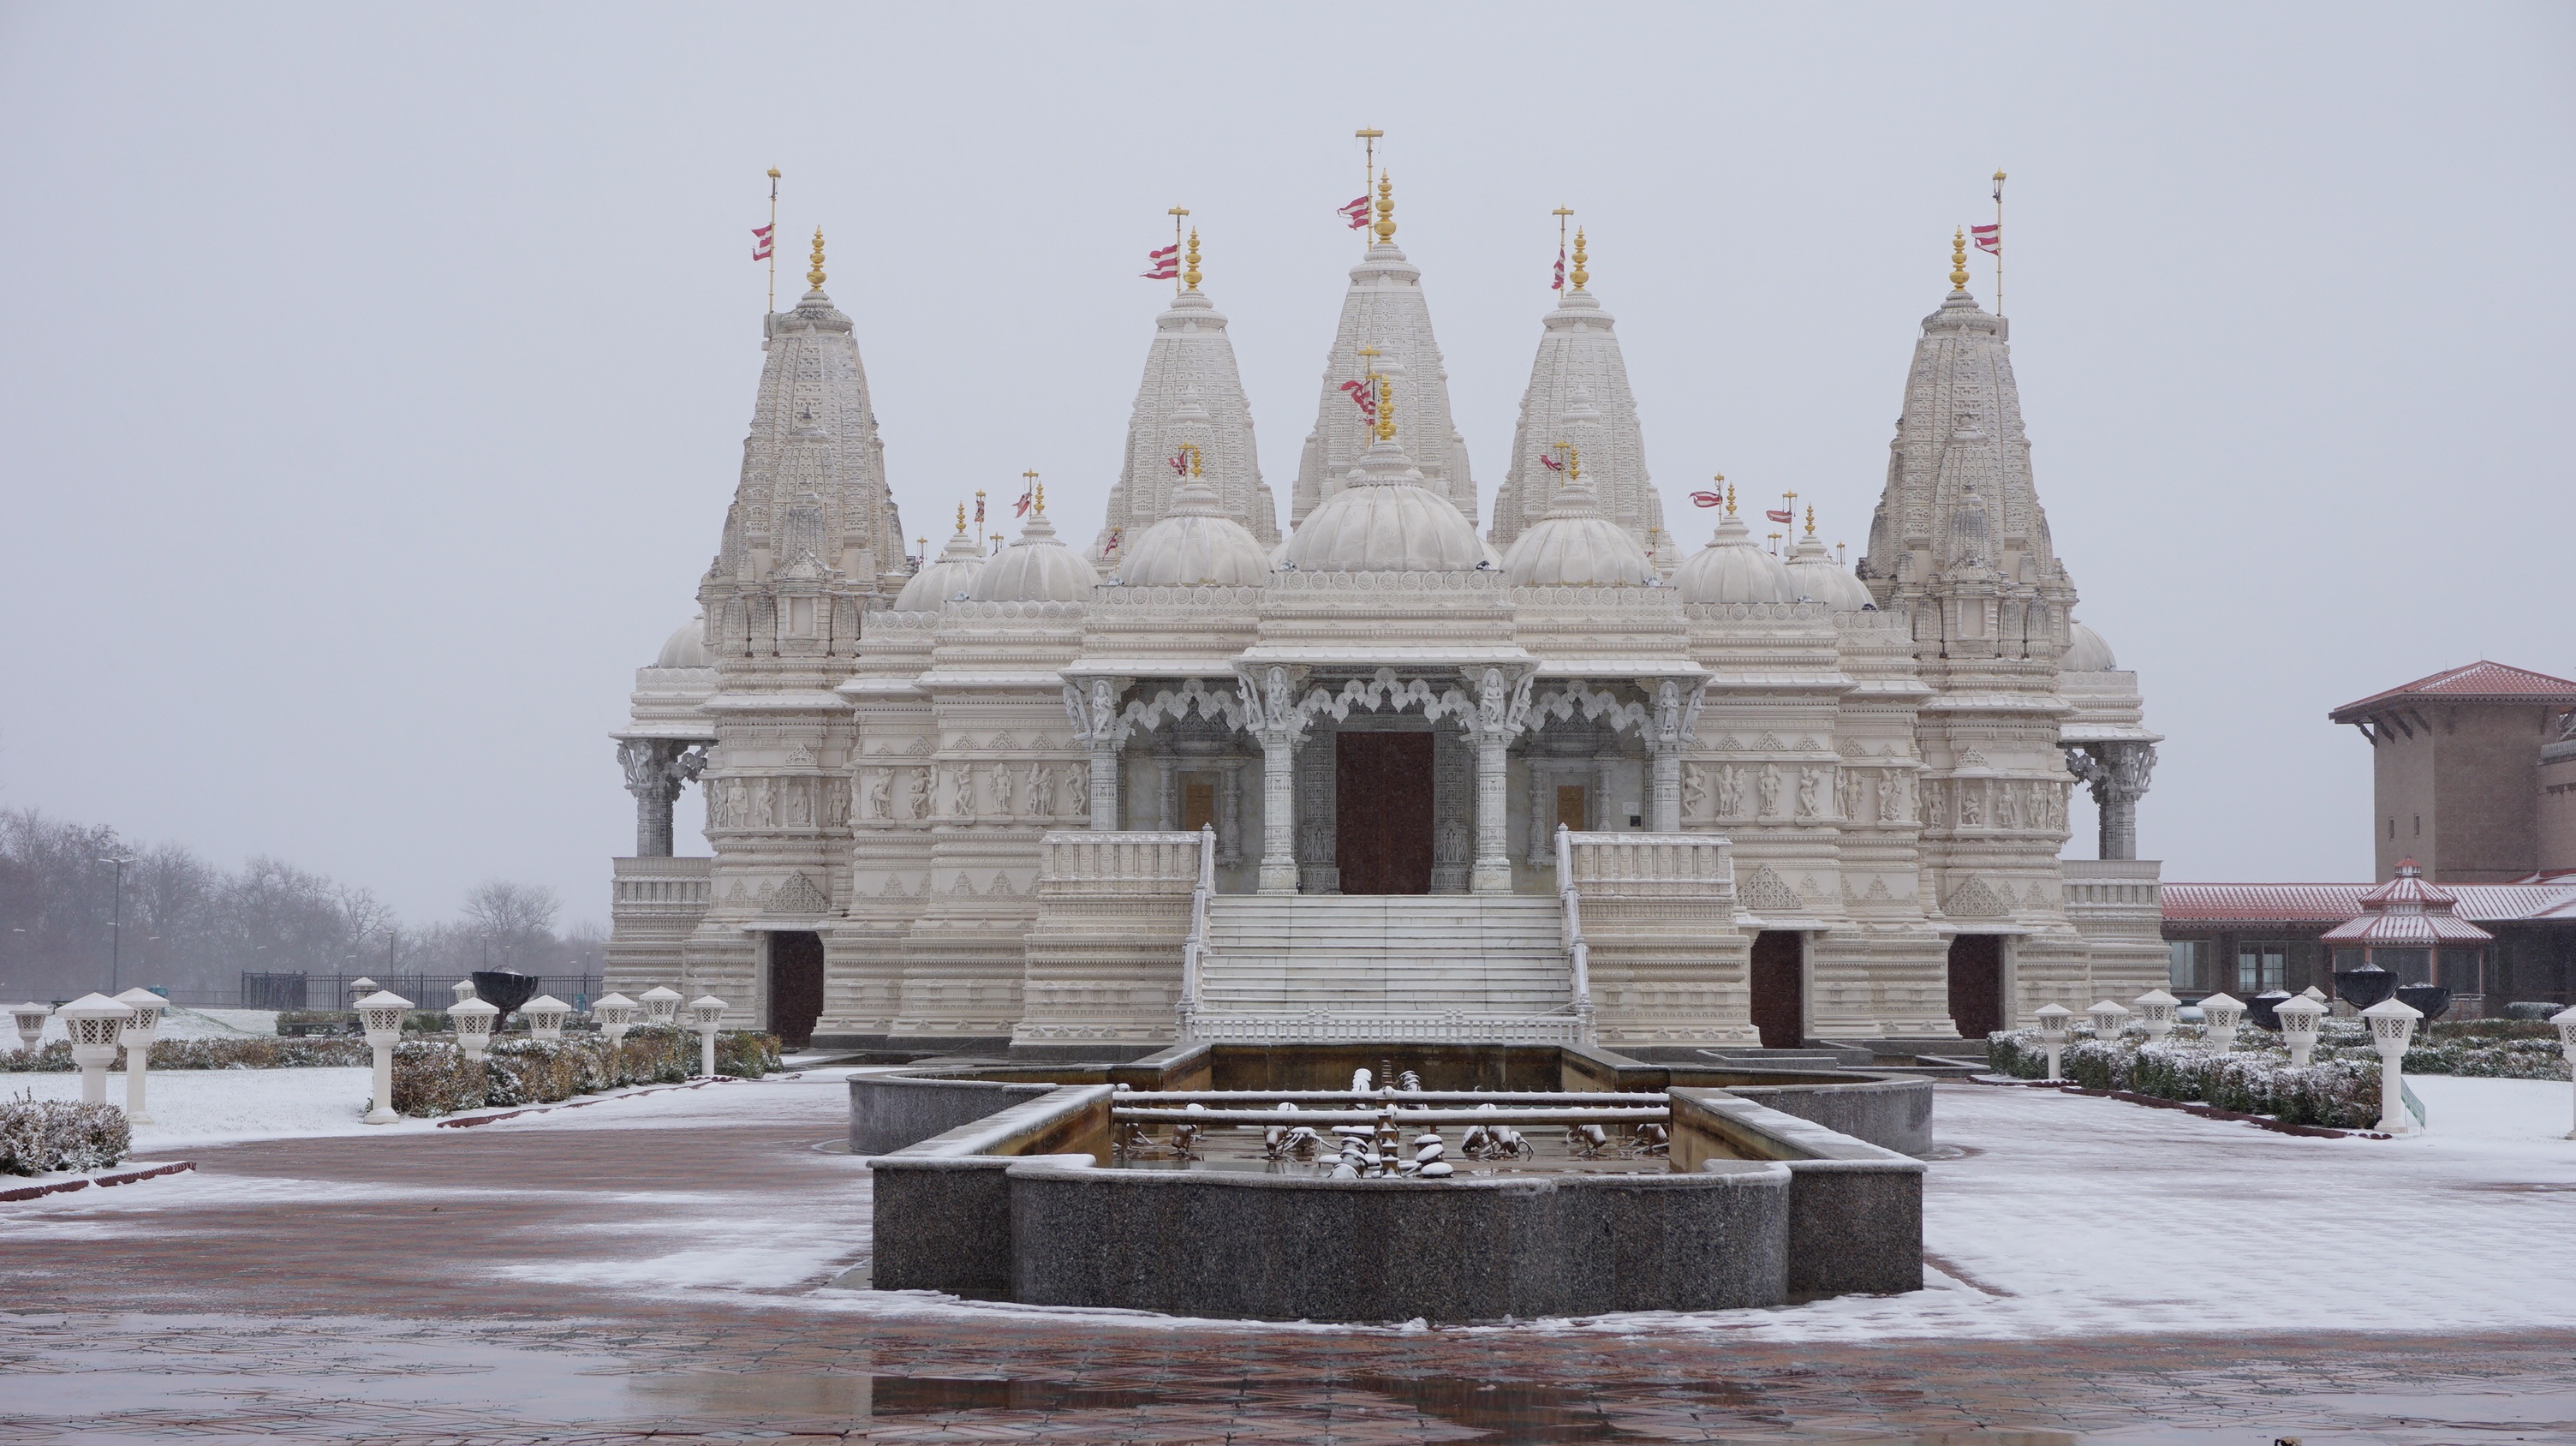
snow, winter, white, building, religion, landmark, chicago, place of worship, united states, temple, faith, sacred, hindu, god, religious place, hindu temple, historic site, baps